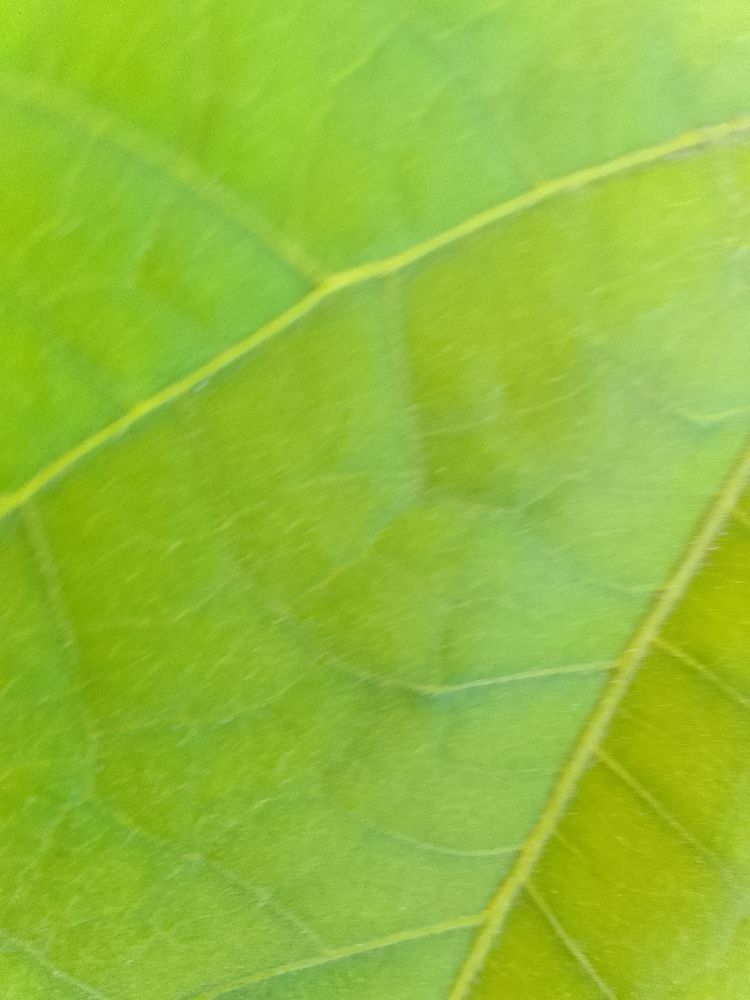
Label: healthy